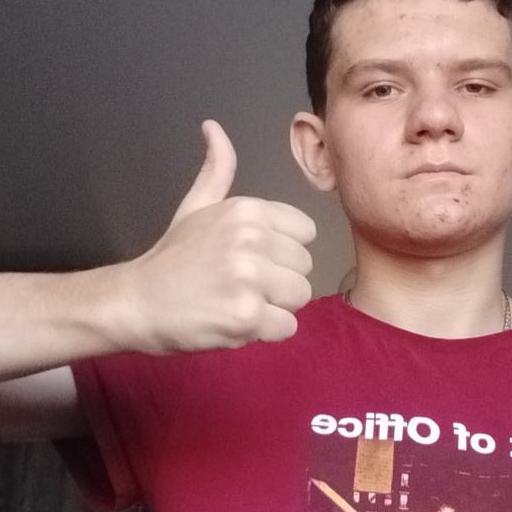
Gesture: like